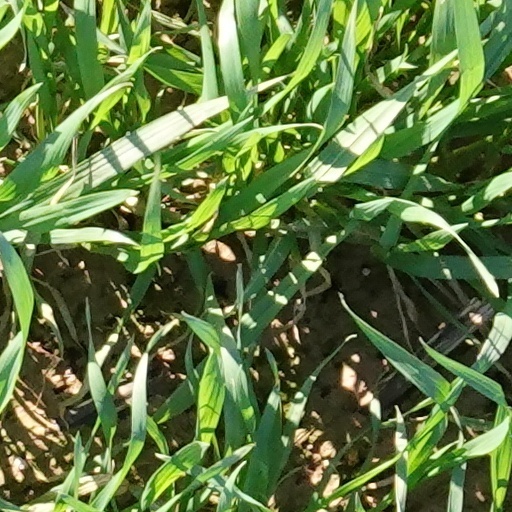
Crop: wheat